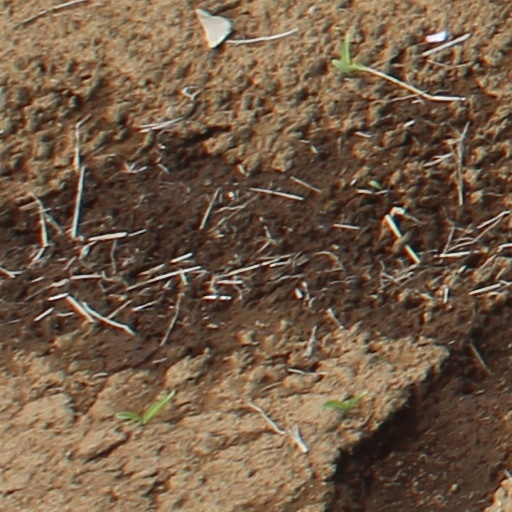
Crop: wheat